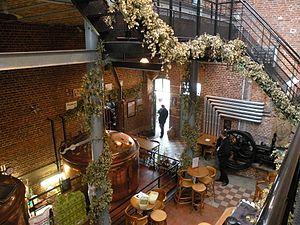
Ancienne brasserie (Le Cateau Cambrésis)